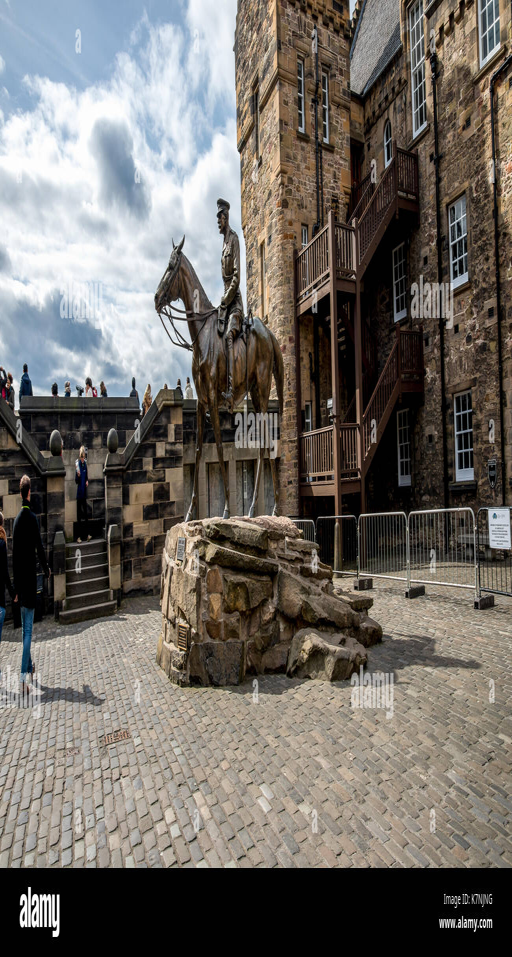
a statue of person riding a horse in one of the inner yards